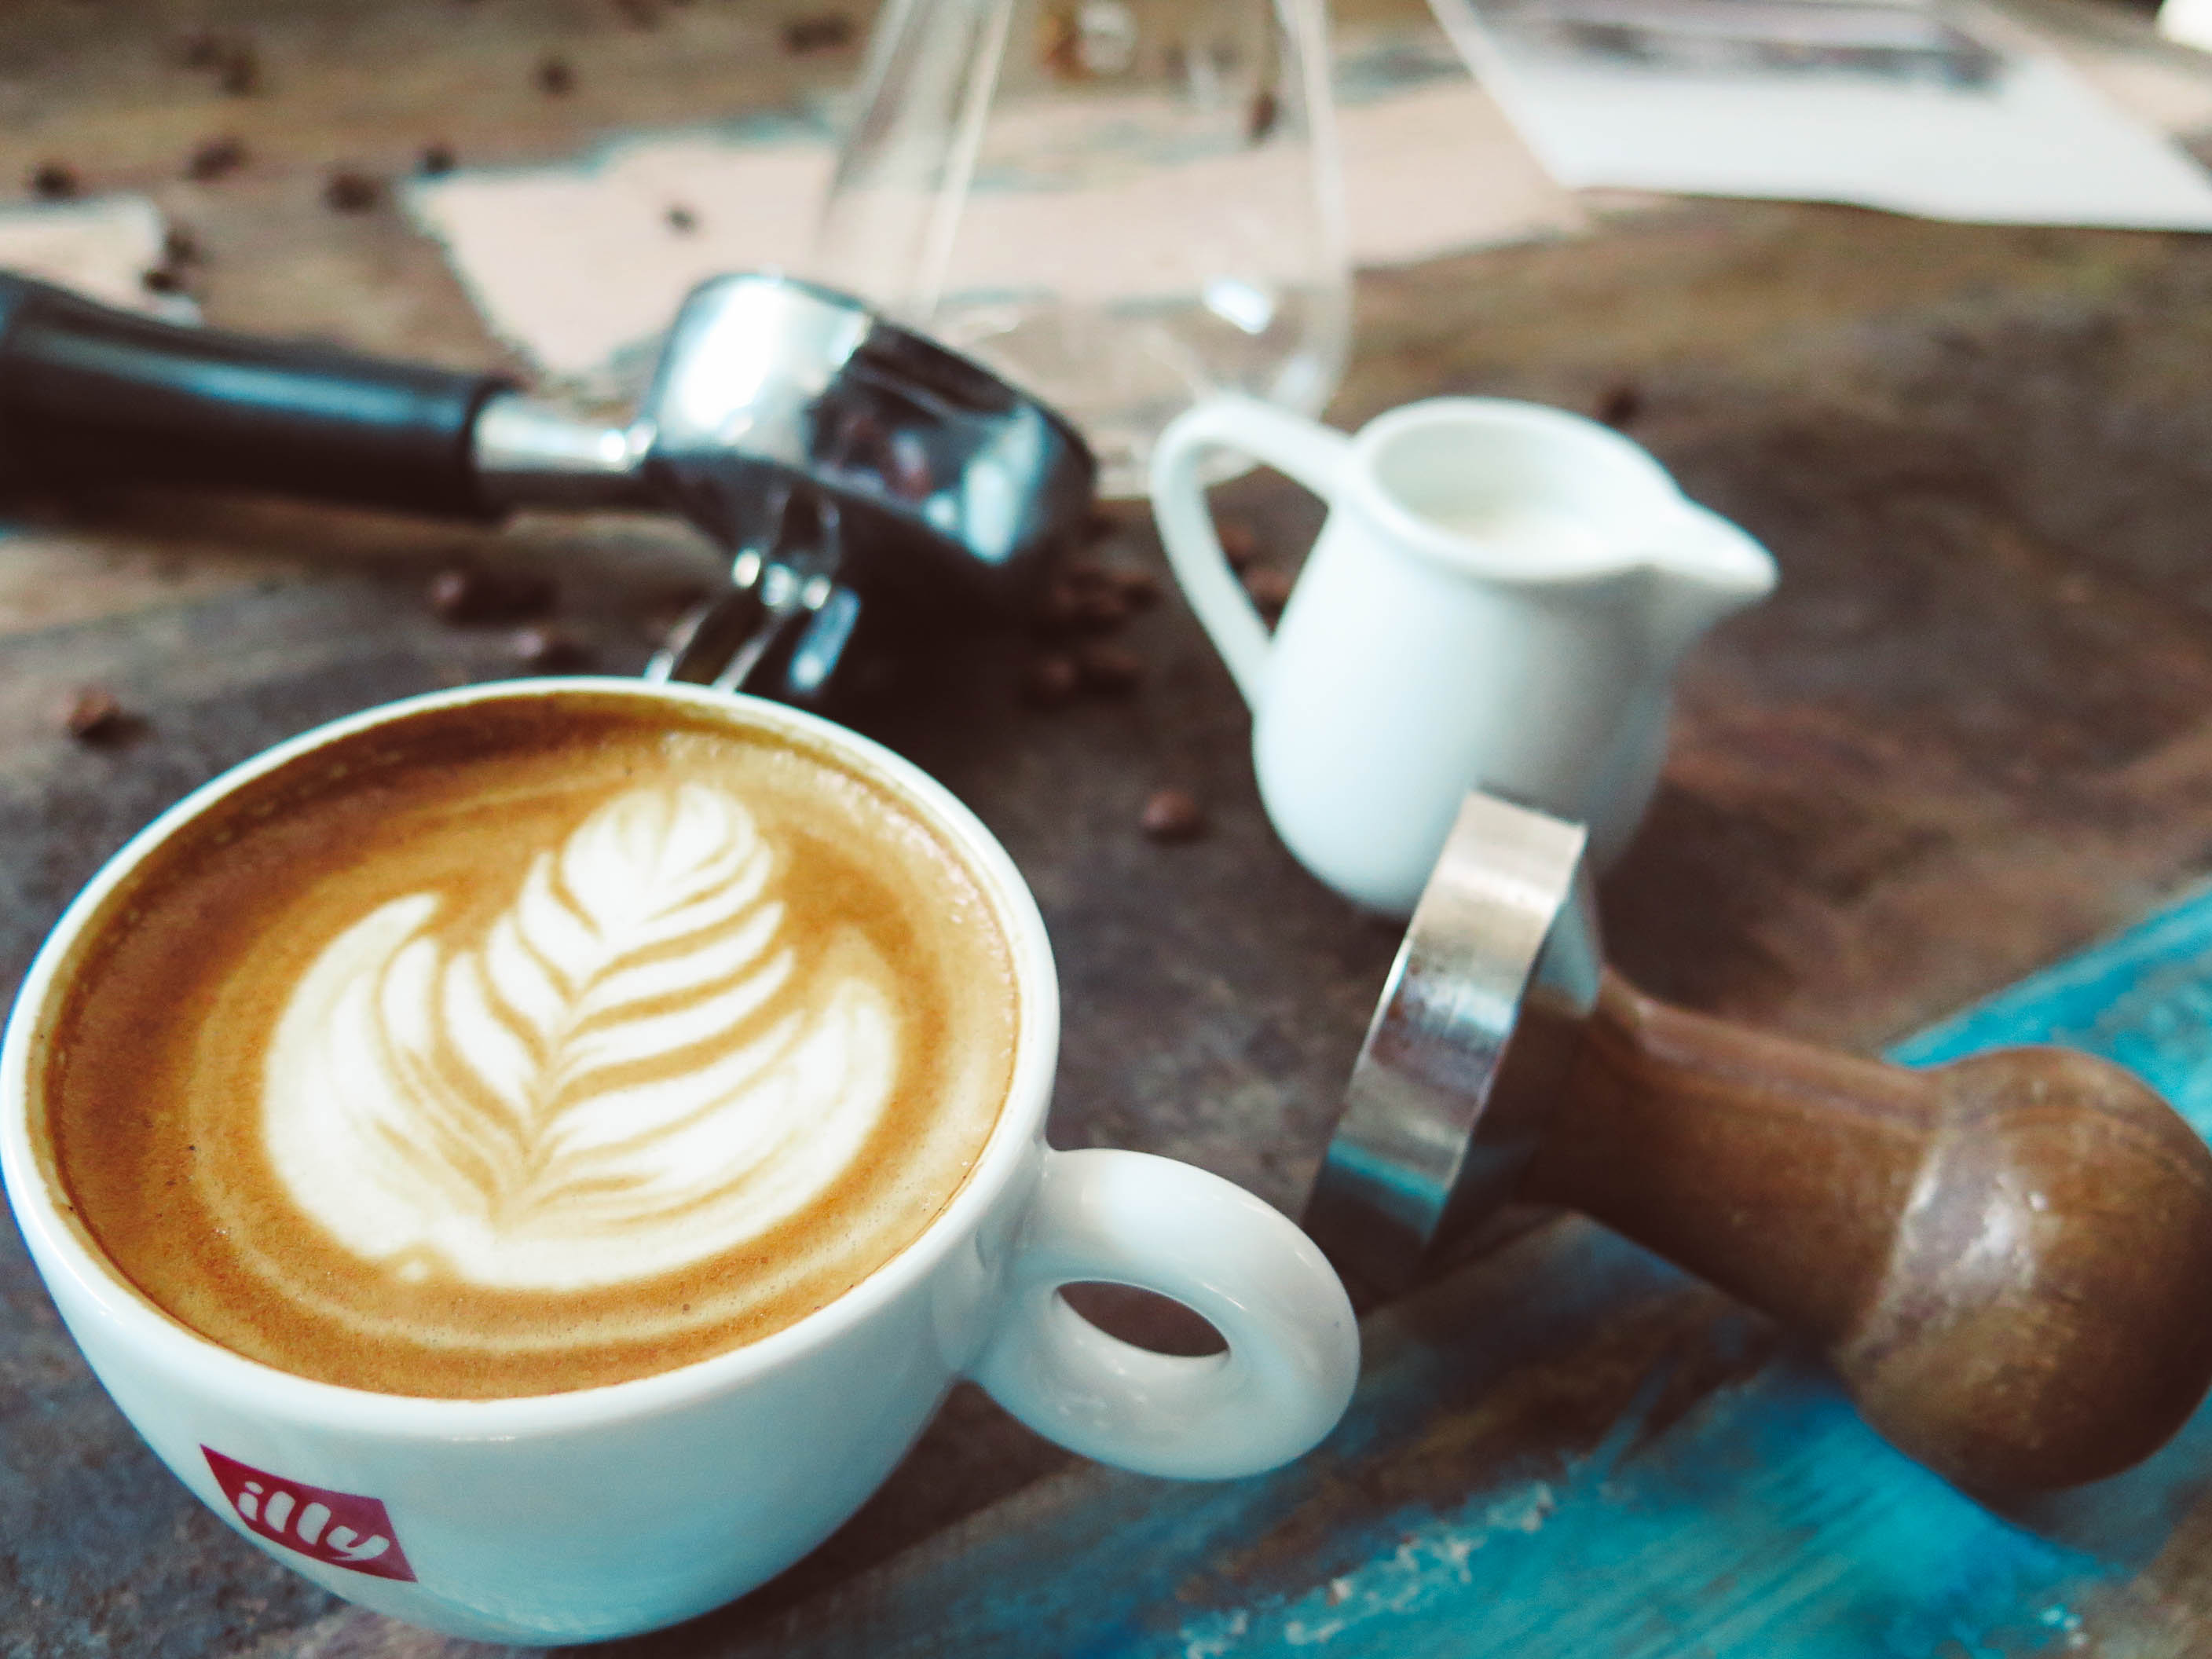
coffee, cup, latte, cappuccino, food, drink, mug, caffeine, flavor, caff macchiato